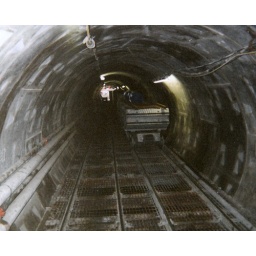
This tunnel runs under the Dock Road, across the river Shannon and is going to the water treatment plant.